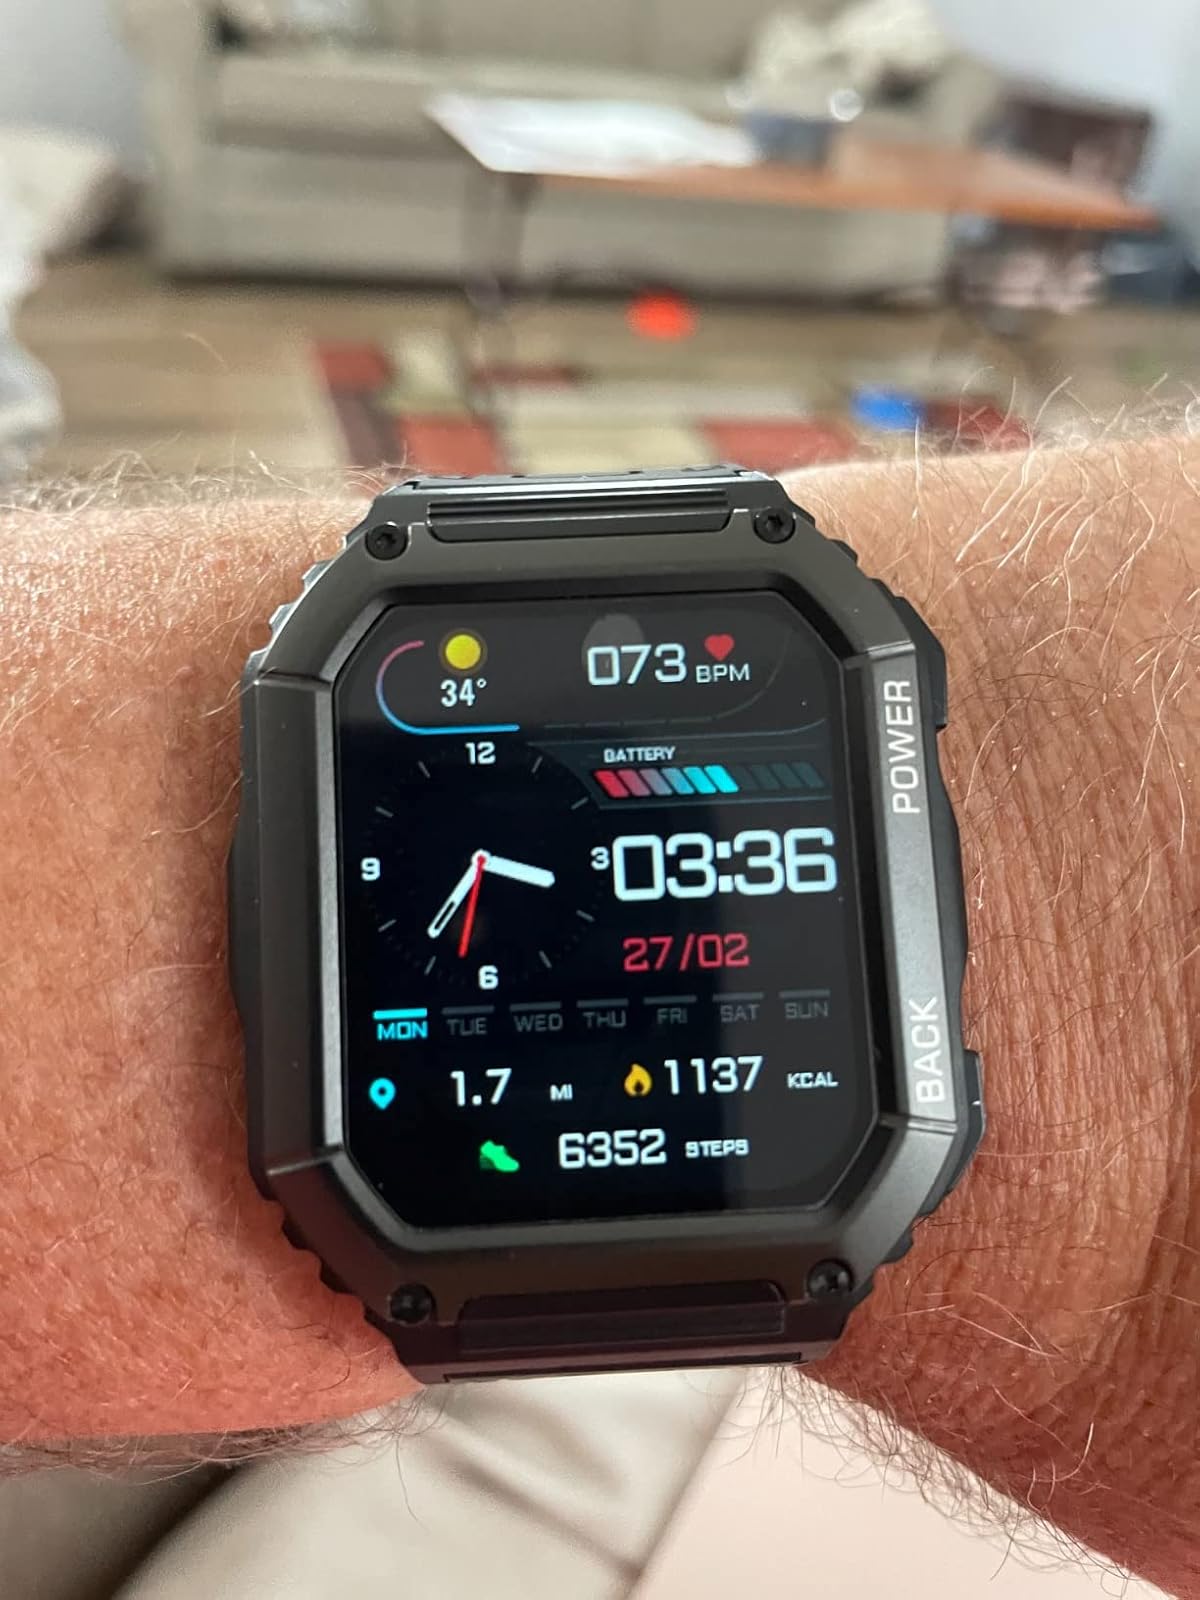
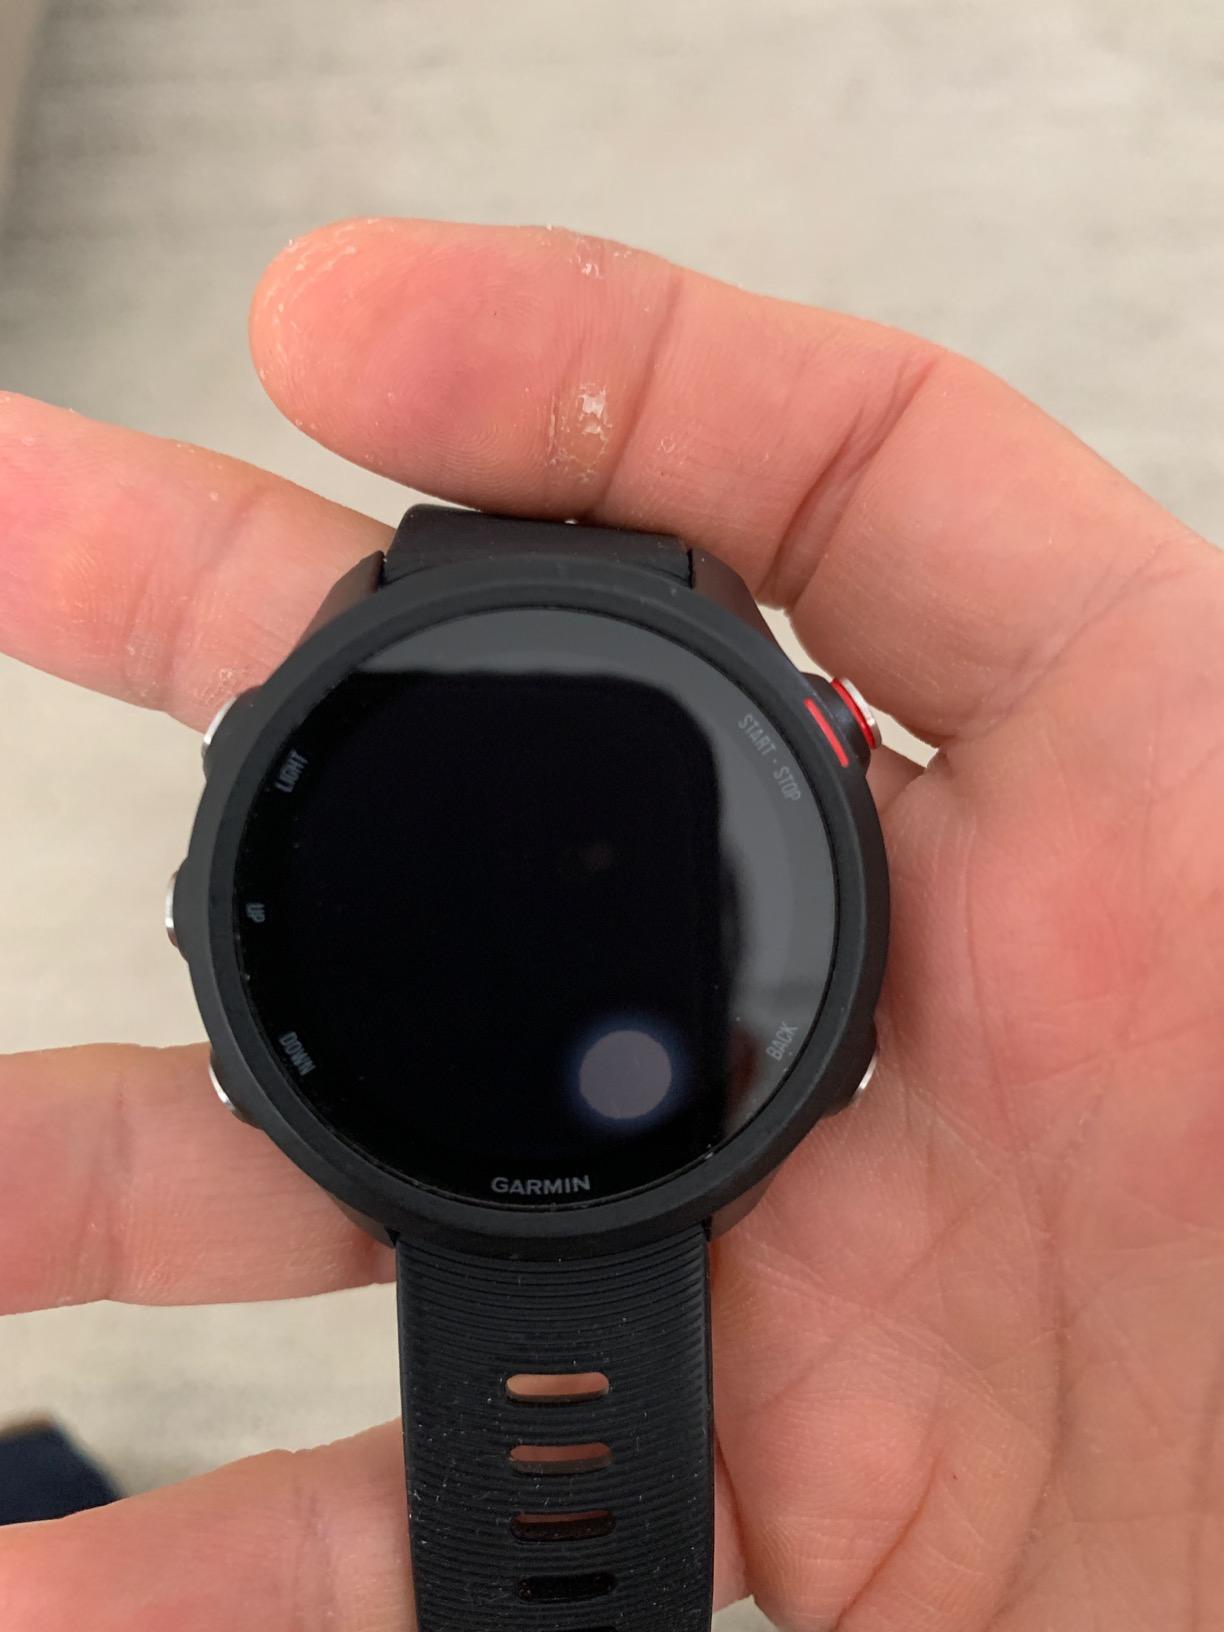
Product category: smartwatch
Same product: no